Census

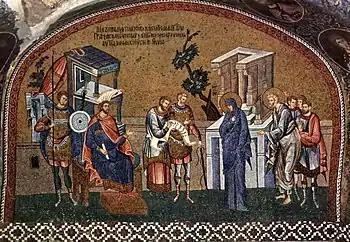
An early 13th-century mosaic in the Chora Church depicting the Virgin Mary and Saint Joseph registering for the Census of Quirinius

The English term is taken directly from the Latin "census", from "" ("to estimate"). The census played a crucial role in the administration of the Roman government, as it was used to determine the class a citizen belonged to for both military and tax purposes. Beginning in the middle republic, it was usually carried out every five years. It provided a register of citizens and their property from which their duties and privileges could be listed. It is said to have been instituted by the Roman king Servius Tullius in the at which time the number of arms-bearing citizens was supposedly counted at around 80,000. When the Romans conquered Judea in AD6, the legate Publius Sulpicius Quirinius organized a census for tax purposes, which was partially responsible for the development of the Zealot movement and several failed rebellions against Rome ultimately ending in the Jewish Diaspora. The Gospel of Luke makes reference to Quirinius' census in relation to the birth of Jesus; based on variant readings of this passage, a minority of biblical scholars, including N. T. Wright, speculate that this passage refers to a separate registration conducted during the reign of Herod the Great, several years before Quirinius' census. The 15-year indiction cycle established by Diocletian in AD297 was based on quindecennial censuses and formed the basis for dating in late antiquity and under the Byzantine Empire.